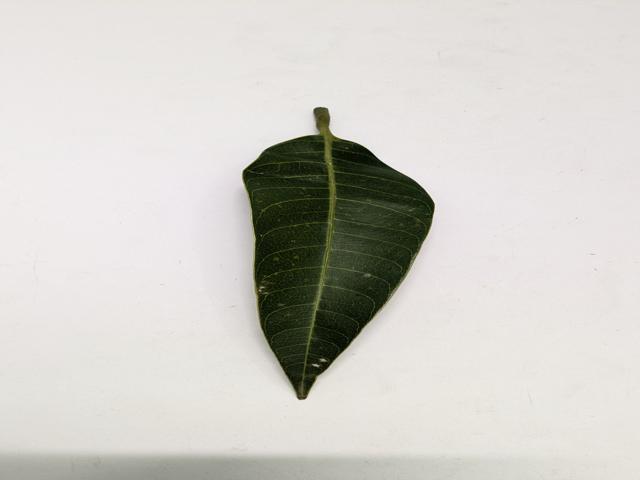
Mango leaf variety: Haribhanga